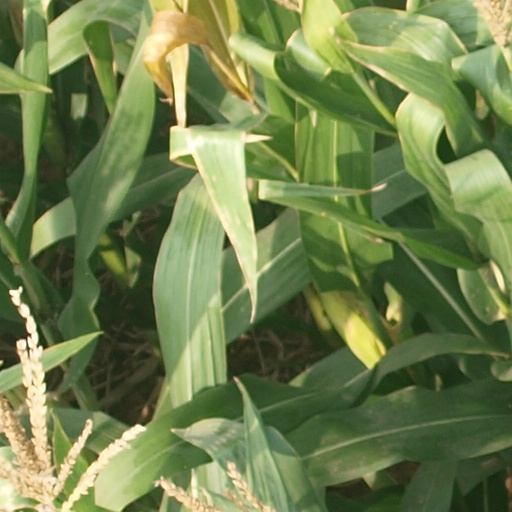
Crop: maize; corn